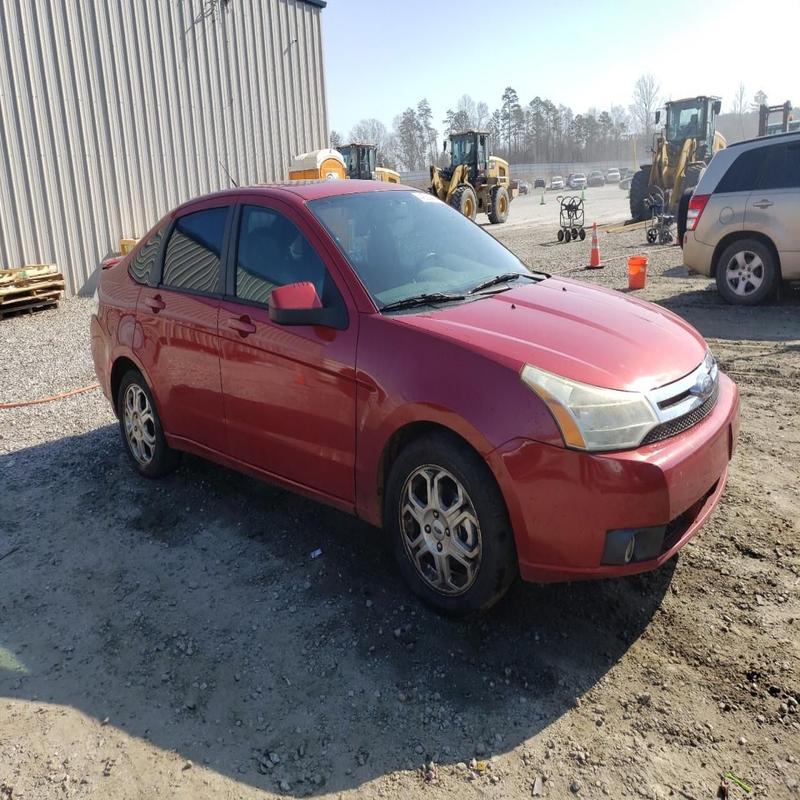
Aucun dommage détecté.
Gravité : aucun